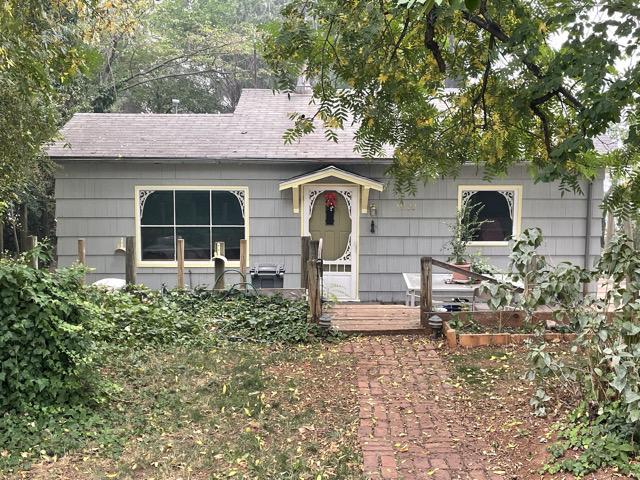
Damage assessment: no_damage